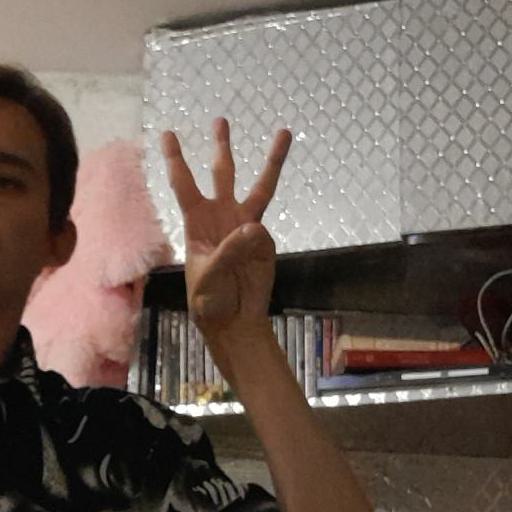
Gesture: three